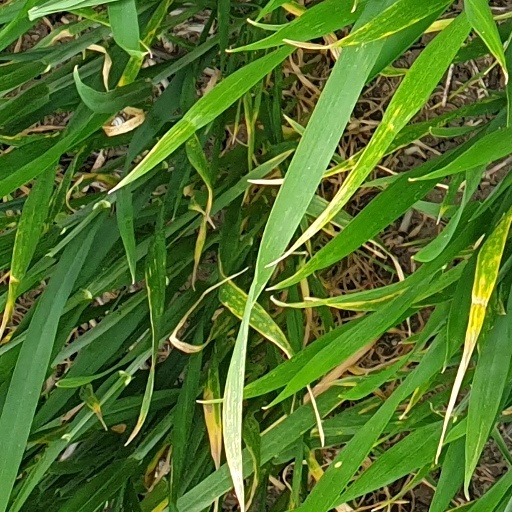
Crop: wheat